List of birds of Namibia

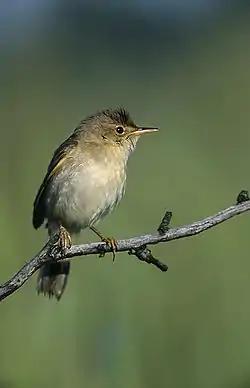
Marsh warbler

The members of this family are usually rather large for "warblers". Most are rather plain olivaceous brown above with much yellow to beige below. They are usually found in open woodland, reedbeds, or tall grass. The family occurs mostly in southern to western Eurasia and surroundings, but it also ranges far into the Pacific, with some species in Africa.